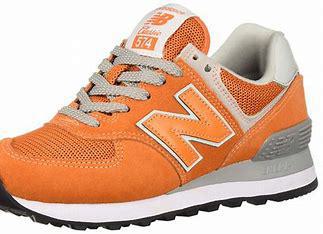
Brand: New
Model: Balance New Balance 574 Series